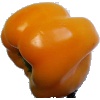
Label: Pepper Yellow 1